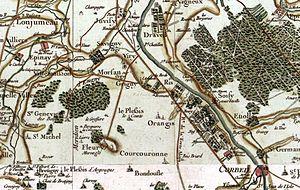
Carte de la région de Grigny au XVIIe siècle par Cassini
Grigny est une commune française dans le département de l’Essonne en région Île-de-France.